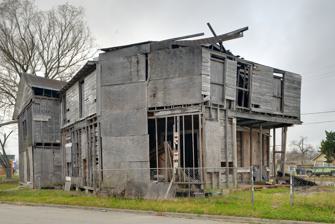
Building: General Mercantile Store
Country: United States of America
Year built: 1920
United States historic place General Mercantile Store Formerly listed on the U.S. National Register of Historic Places The building in 2011 Show map of Texas Show map of the United States Location 7322 N. Main Street Houston , Texas Coordinates 29°49′1″N 95°23′33″W / 29.81694°N 95.39250°W / 29.81694; -95.39250 Area less than one acre Built 1920 ( 1920 ) MPS Independence Heights MPS NRHP reference No. 97000545 Significant dates Added to NRHP June 4, 1997 Removed from NRHP August 18, 2014 The General Mercantile Store was a building in Houston , Texas , listed on the National Register of Historic Places . The building was constructed in 1920 and was added to the National Register on June 4, 1997. It was delisted in August 2014. See also National Register of Historic Places listings in Harris County, Texas References